Beer Lovers Party (Russia)

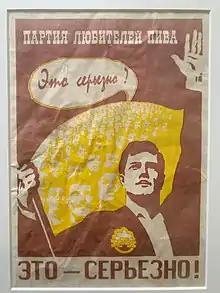
Campaign placard for Beer Lover's Party, Russia: "Is it serious? It's serious!" posted around Moscow, December 1997

Total donation by sponsors: 697,300,000 rubles (1995). 115 million was allocated by the Central Election Commission. About 777 million was supplied by individuals and companies. In total, the party had spent about 1.07 billion rubles for the election campaign.